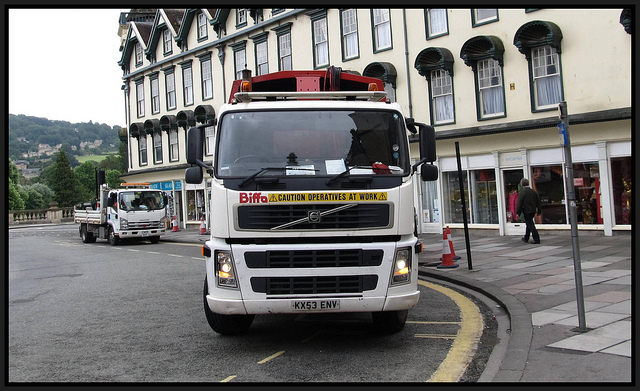
A white truck driving down a curvy road.

A larger truck parked on the side of the road.

The bus is stopped at the European hotel and shops.

a double decker bus that is parked next to some buildings